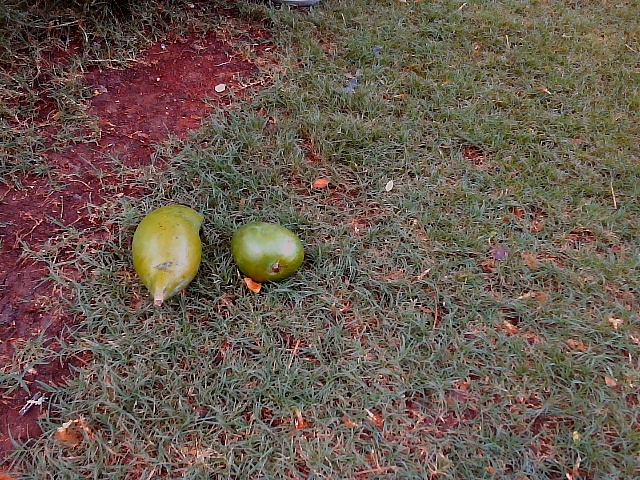
Label: Raw_Mango